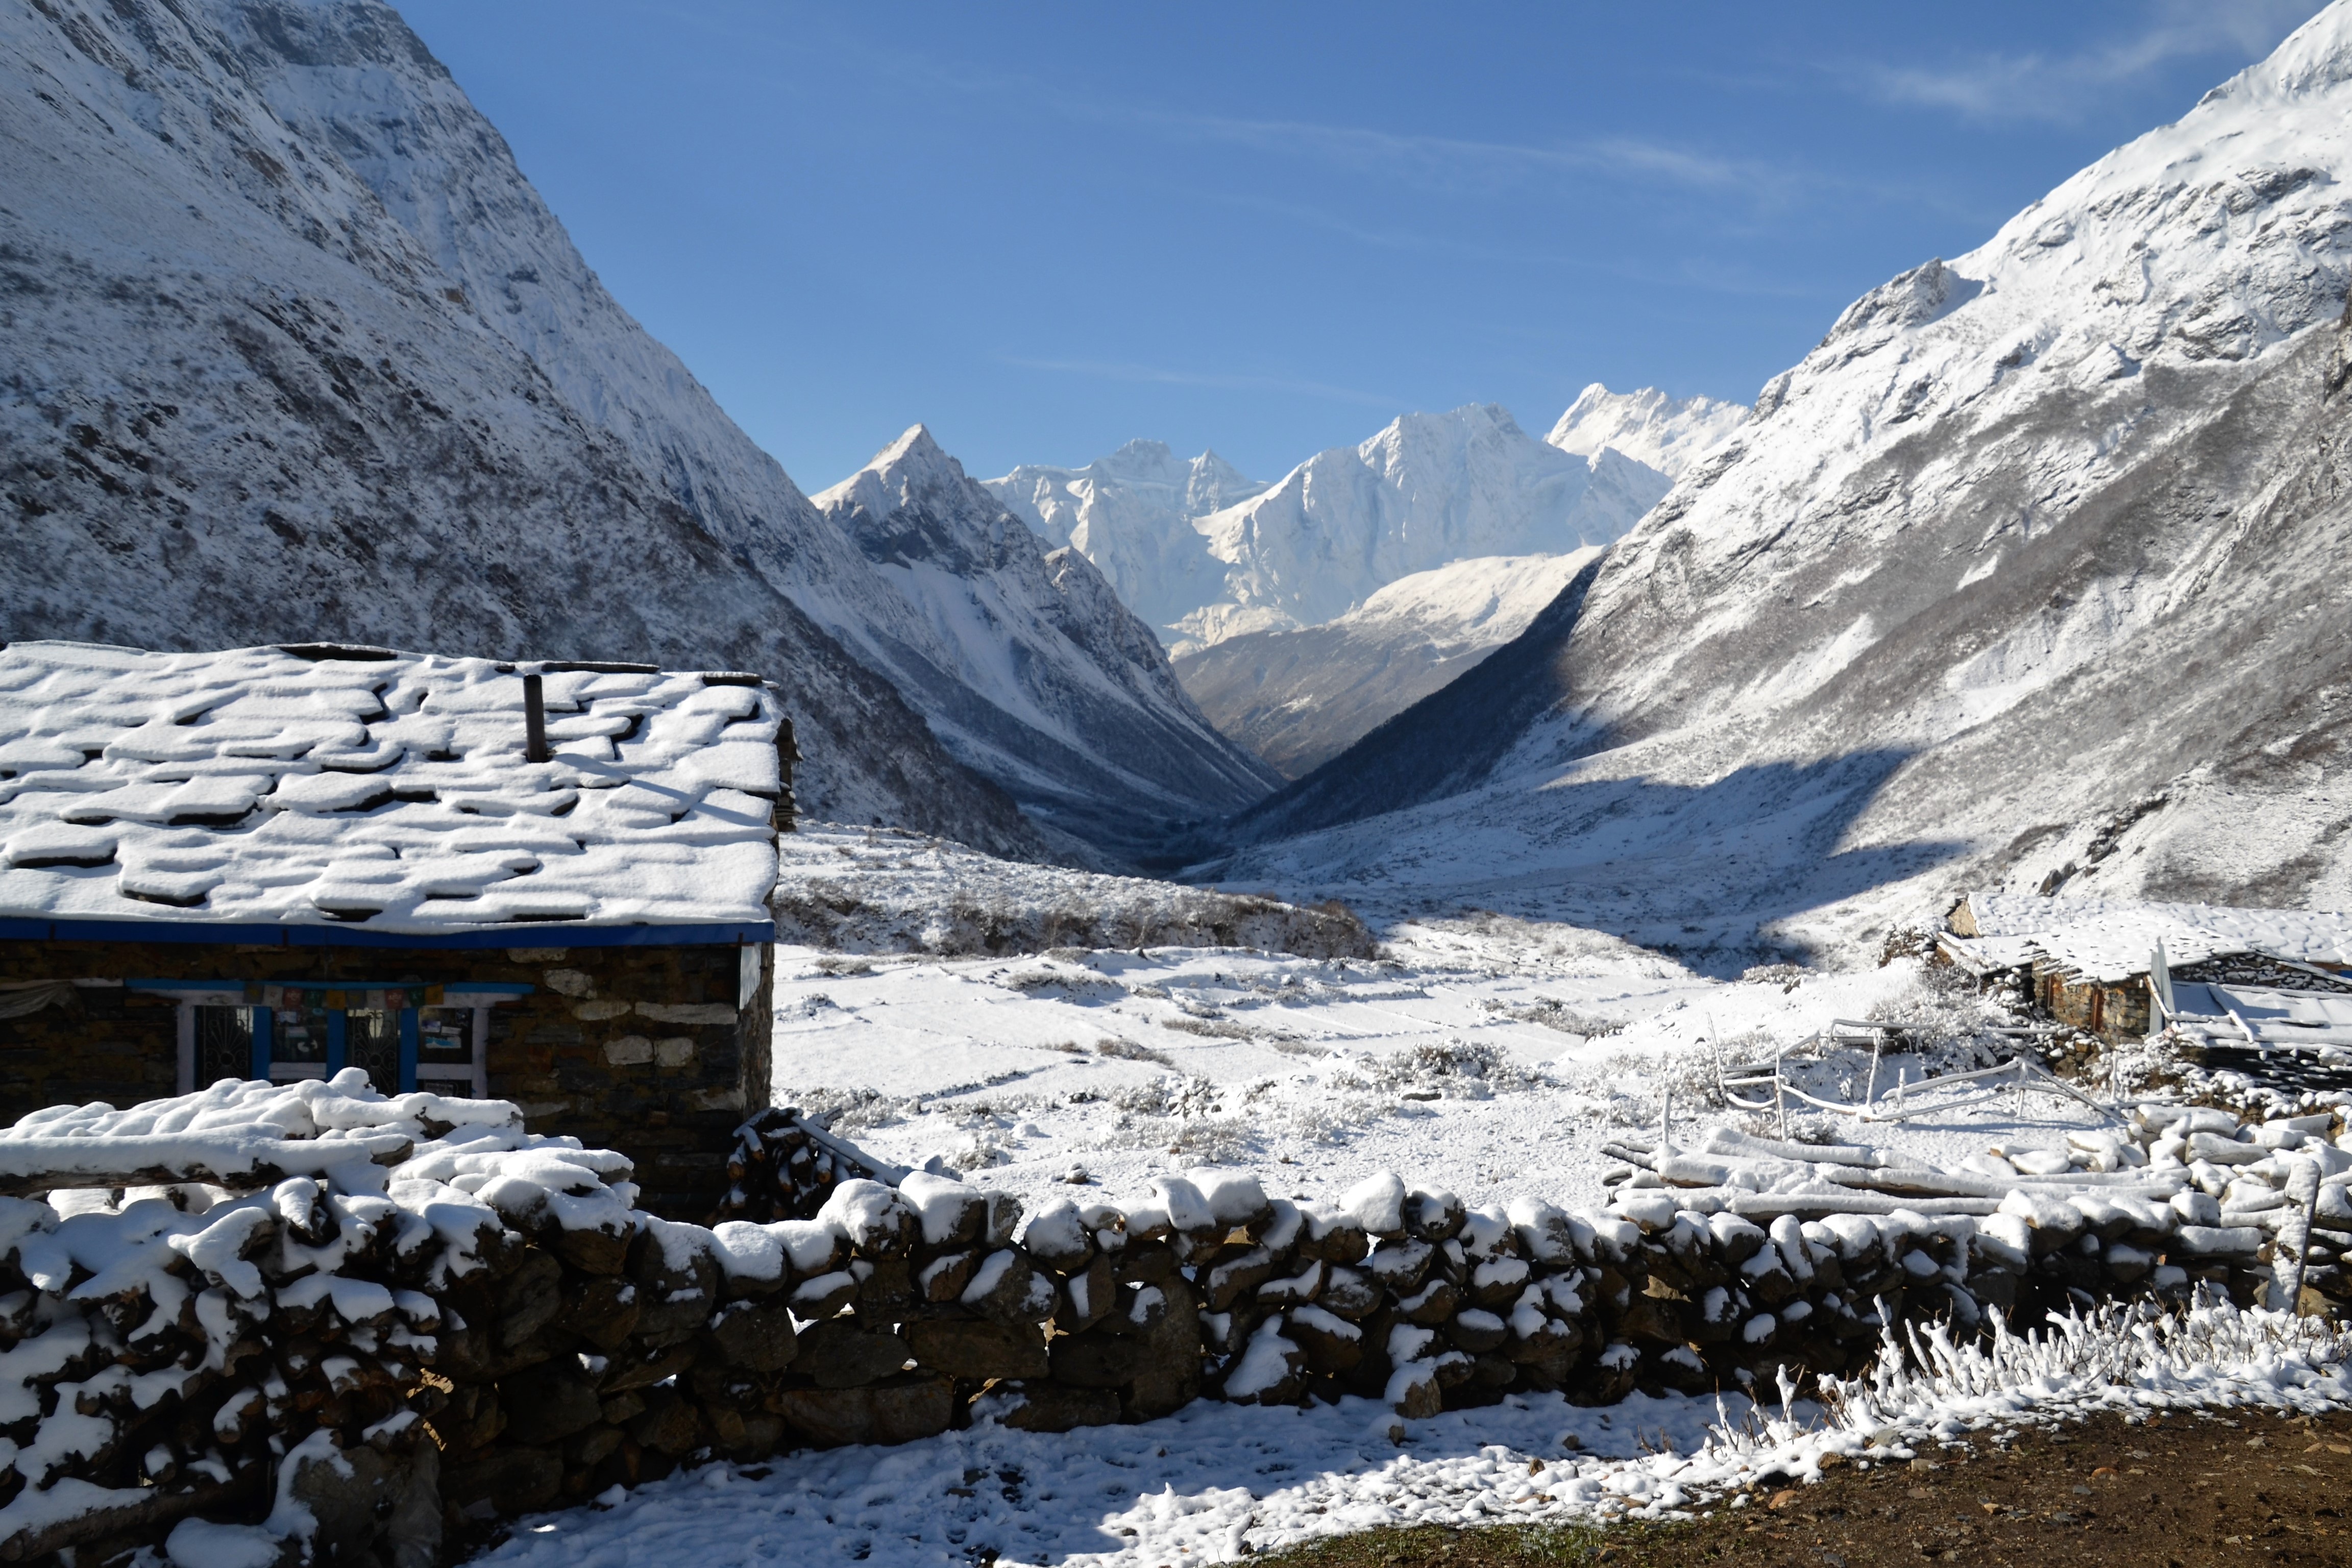
landscape, wilderness, mountain, snow, cold, winter, valley, mountain range, hut, glacier, snowy, ridge, nepal, mountains, alps, plateau, fell, cirque, winter blast, moraine, landform, mountain pass, geographical feature, mountainous landforms, glacial landform, geological phenomenon